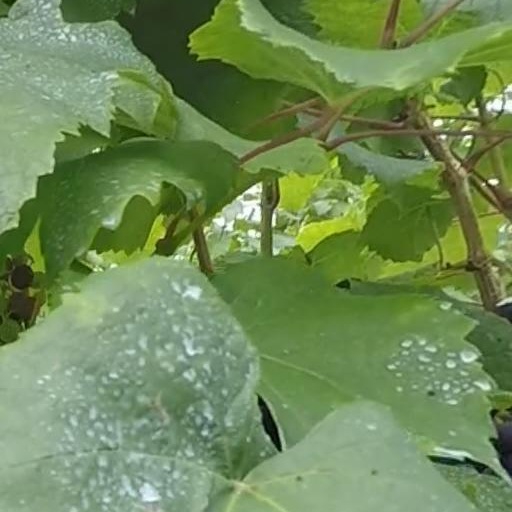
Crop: grape